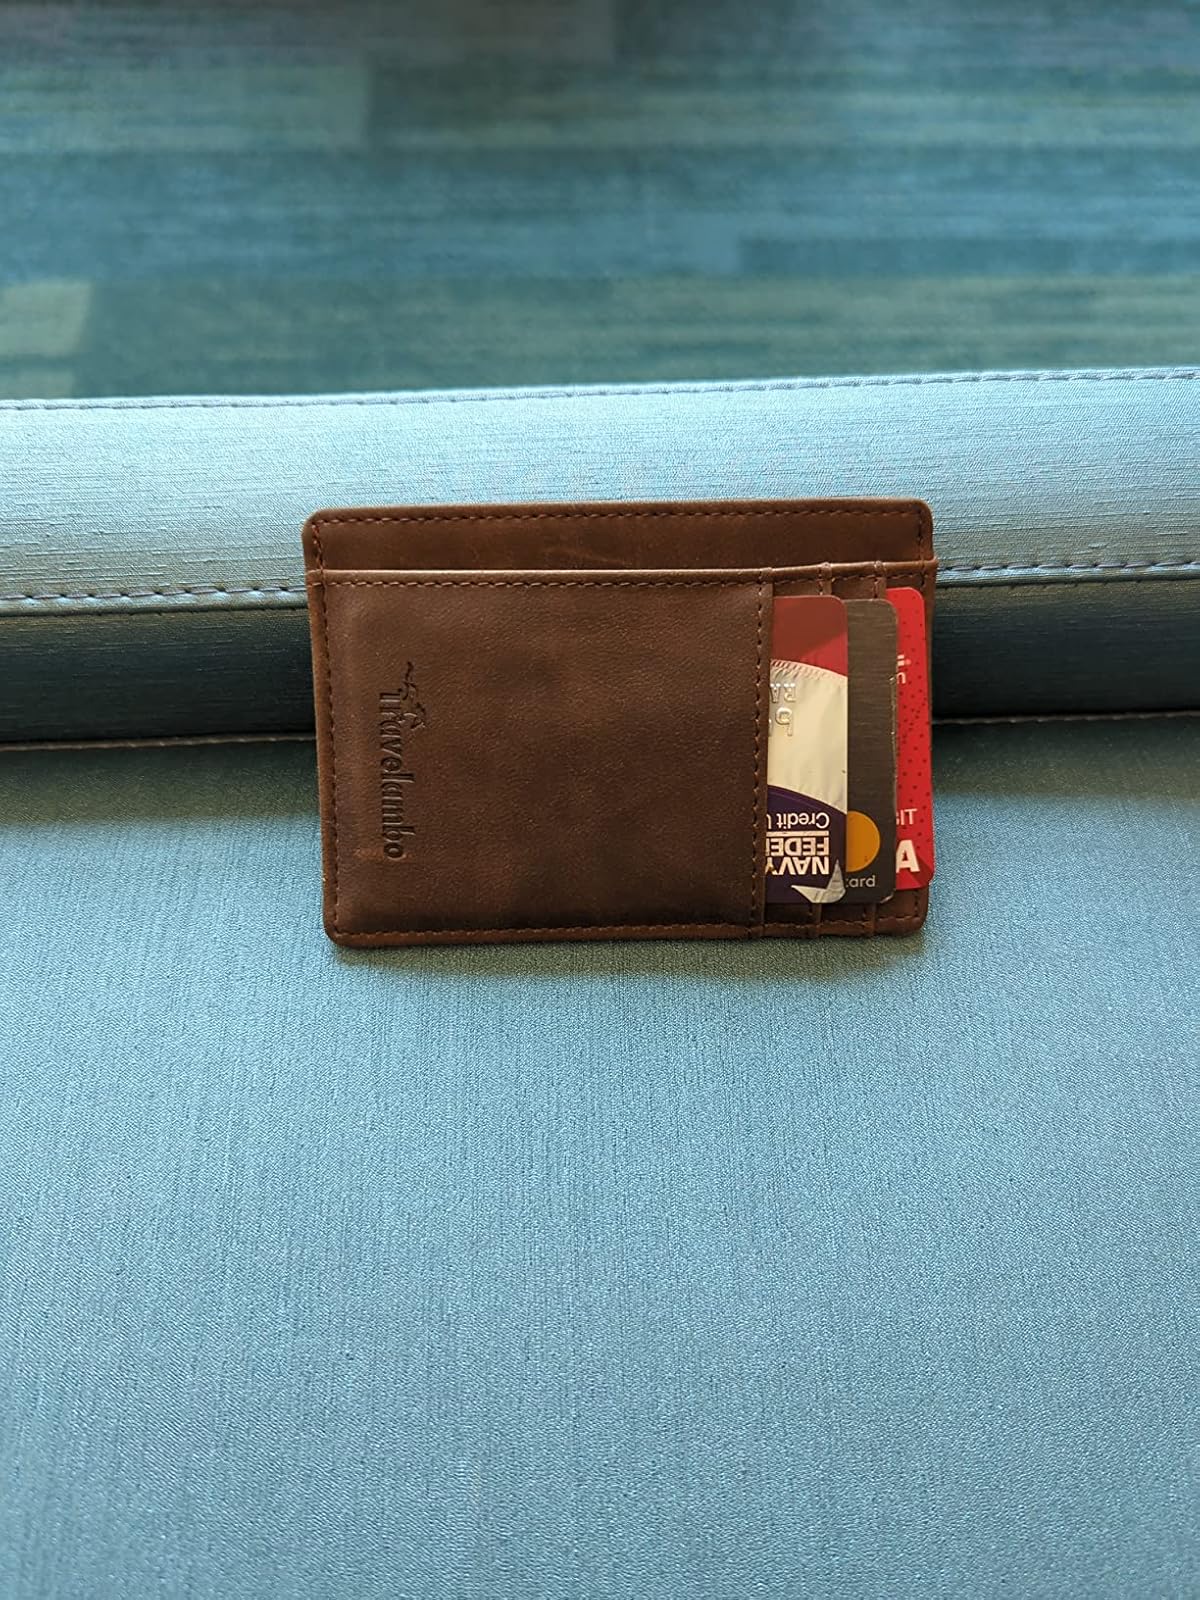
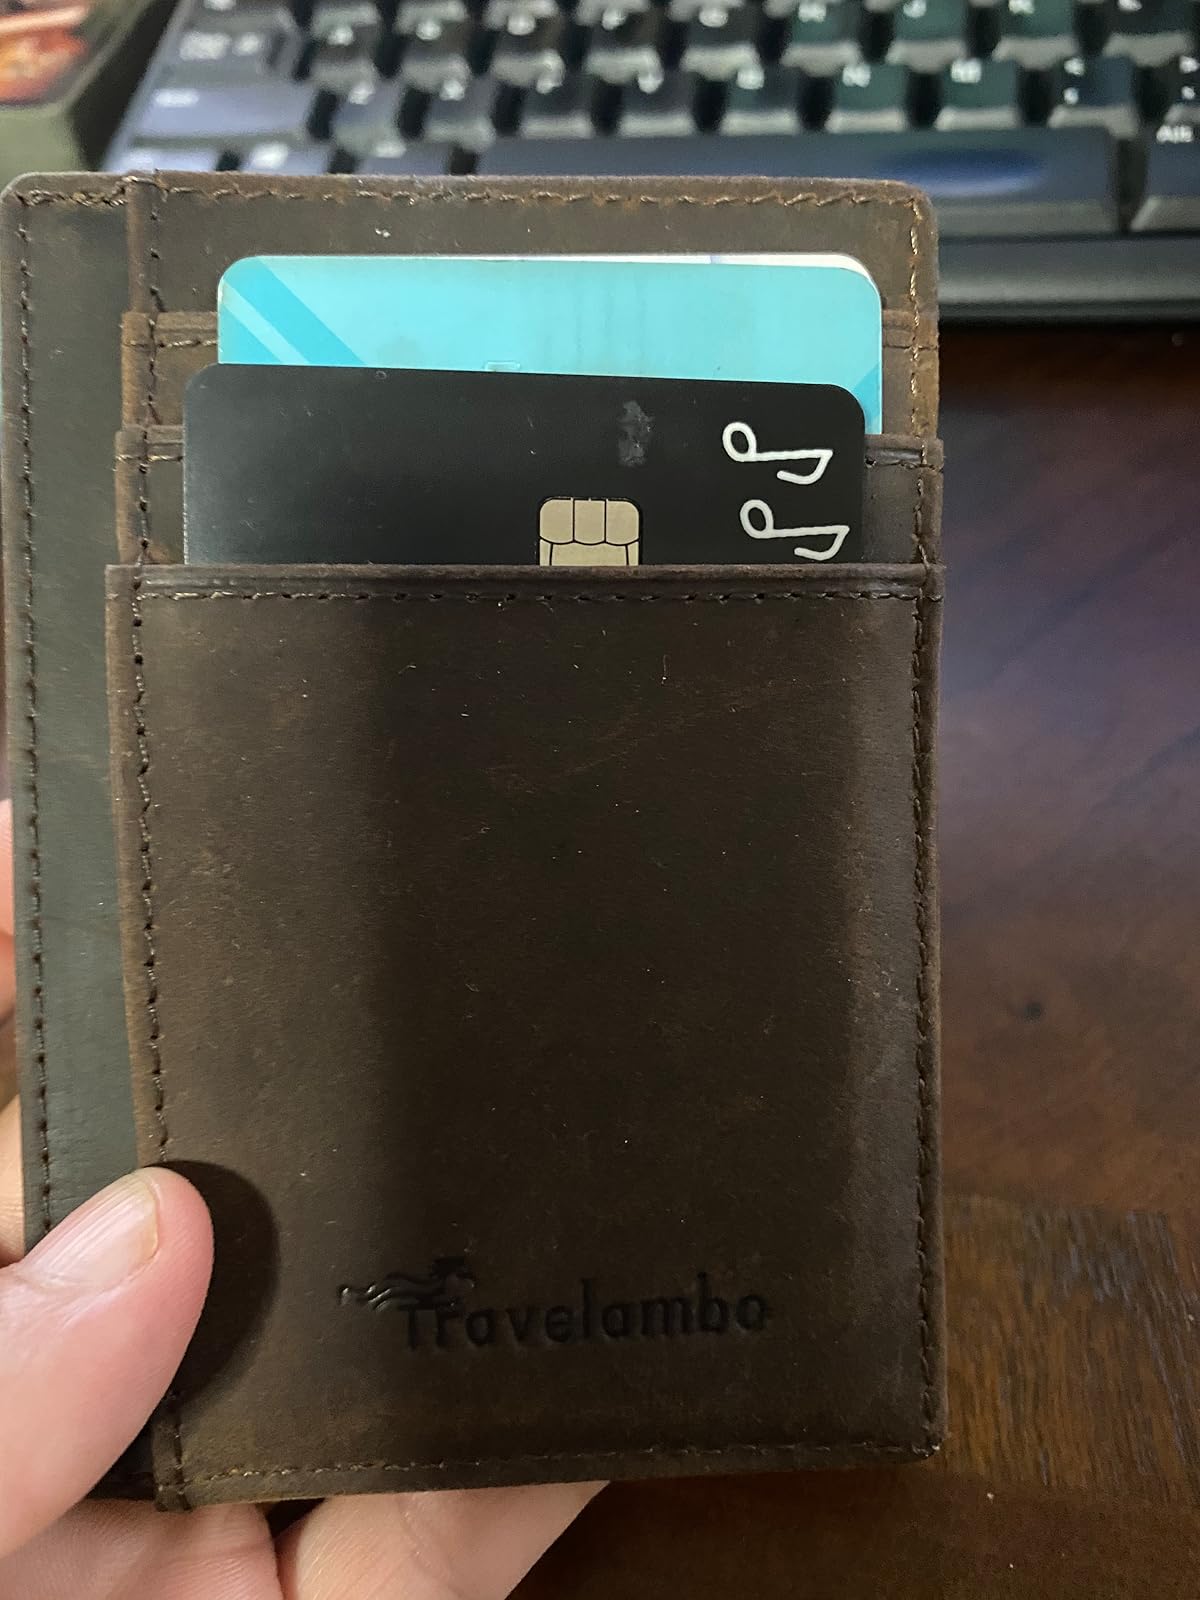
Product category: accessories_wallet
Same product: yes